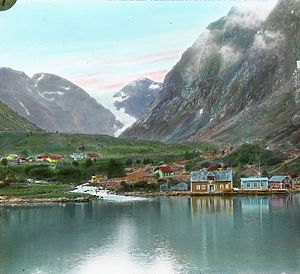
Maurangsfjorden
Sundal i Mauranger sent på 1800-tallet
Maurangsfjorden er en arm af Hardangerfjorden i Mauranger i Kvinnherad kommune i Vestland fylke i Norge. Fjorden er 12,5 kilometer lang, og går i østlig retning fra indløbet til fjordbunden ved Flatebø, lige under vestsiden af Folgefonna.